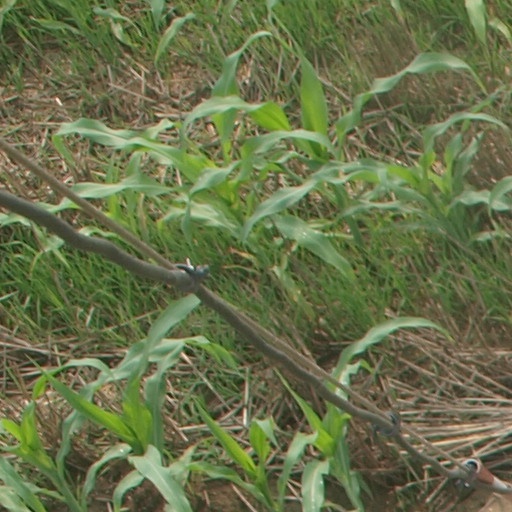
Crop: maize; corn